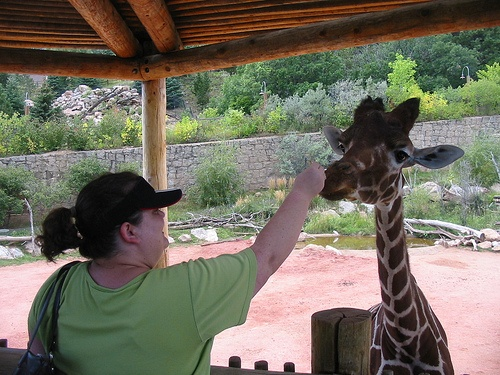
a woman is hand feeding a small giraffe
A woman that is standing near a giraffe.
A woman petting a tall giraffe under an umbrella.
Women at the zoo playing with an animal.
A woman touches a captive giraffe in a zoo enclosure.